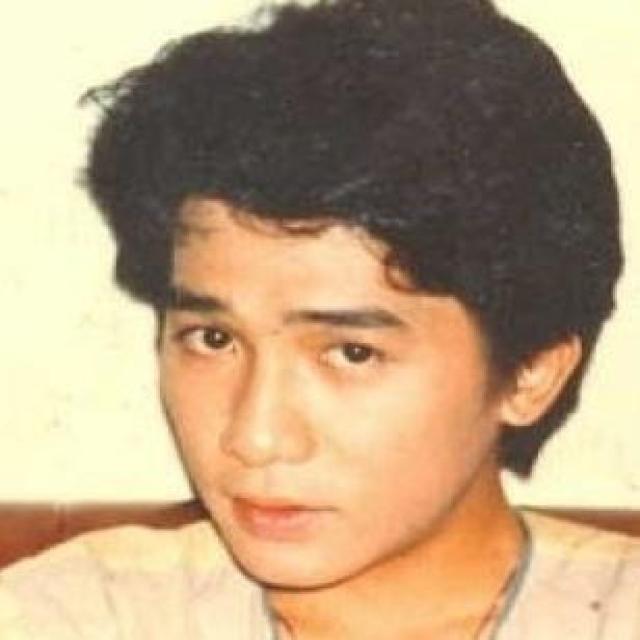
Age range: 21-44